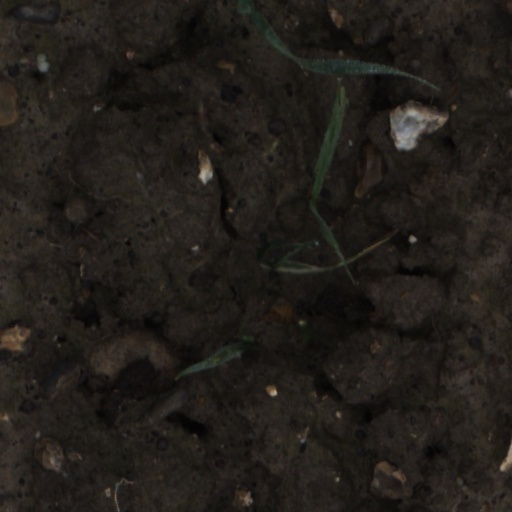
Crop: wheat